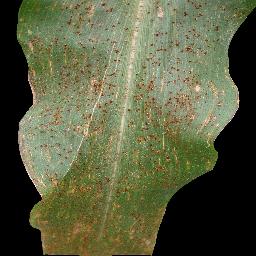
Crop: corn
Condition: (maize)_common_rust